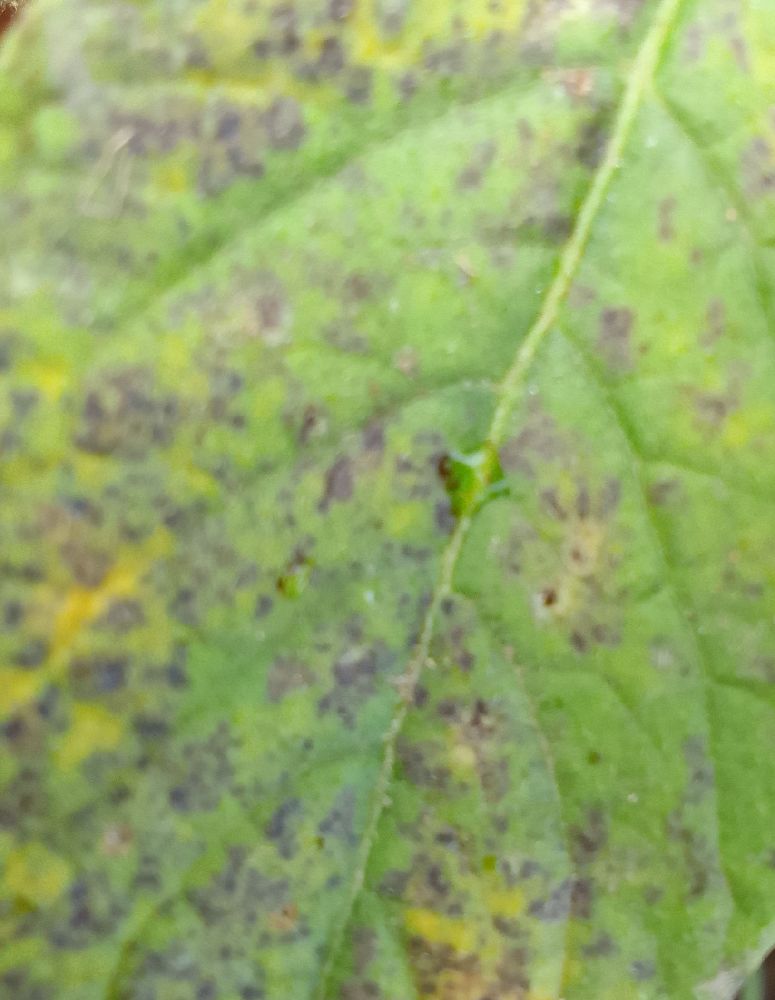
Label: Early blight